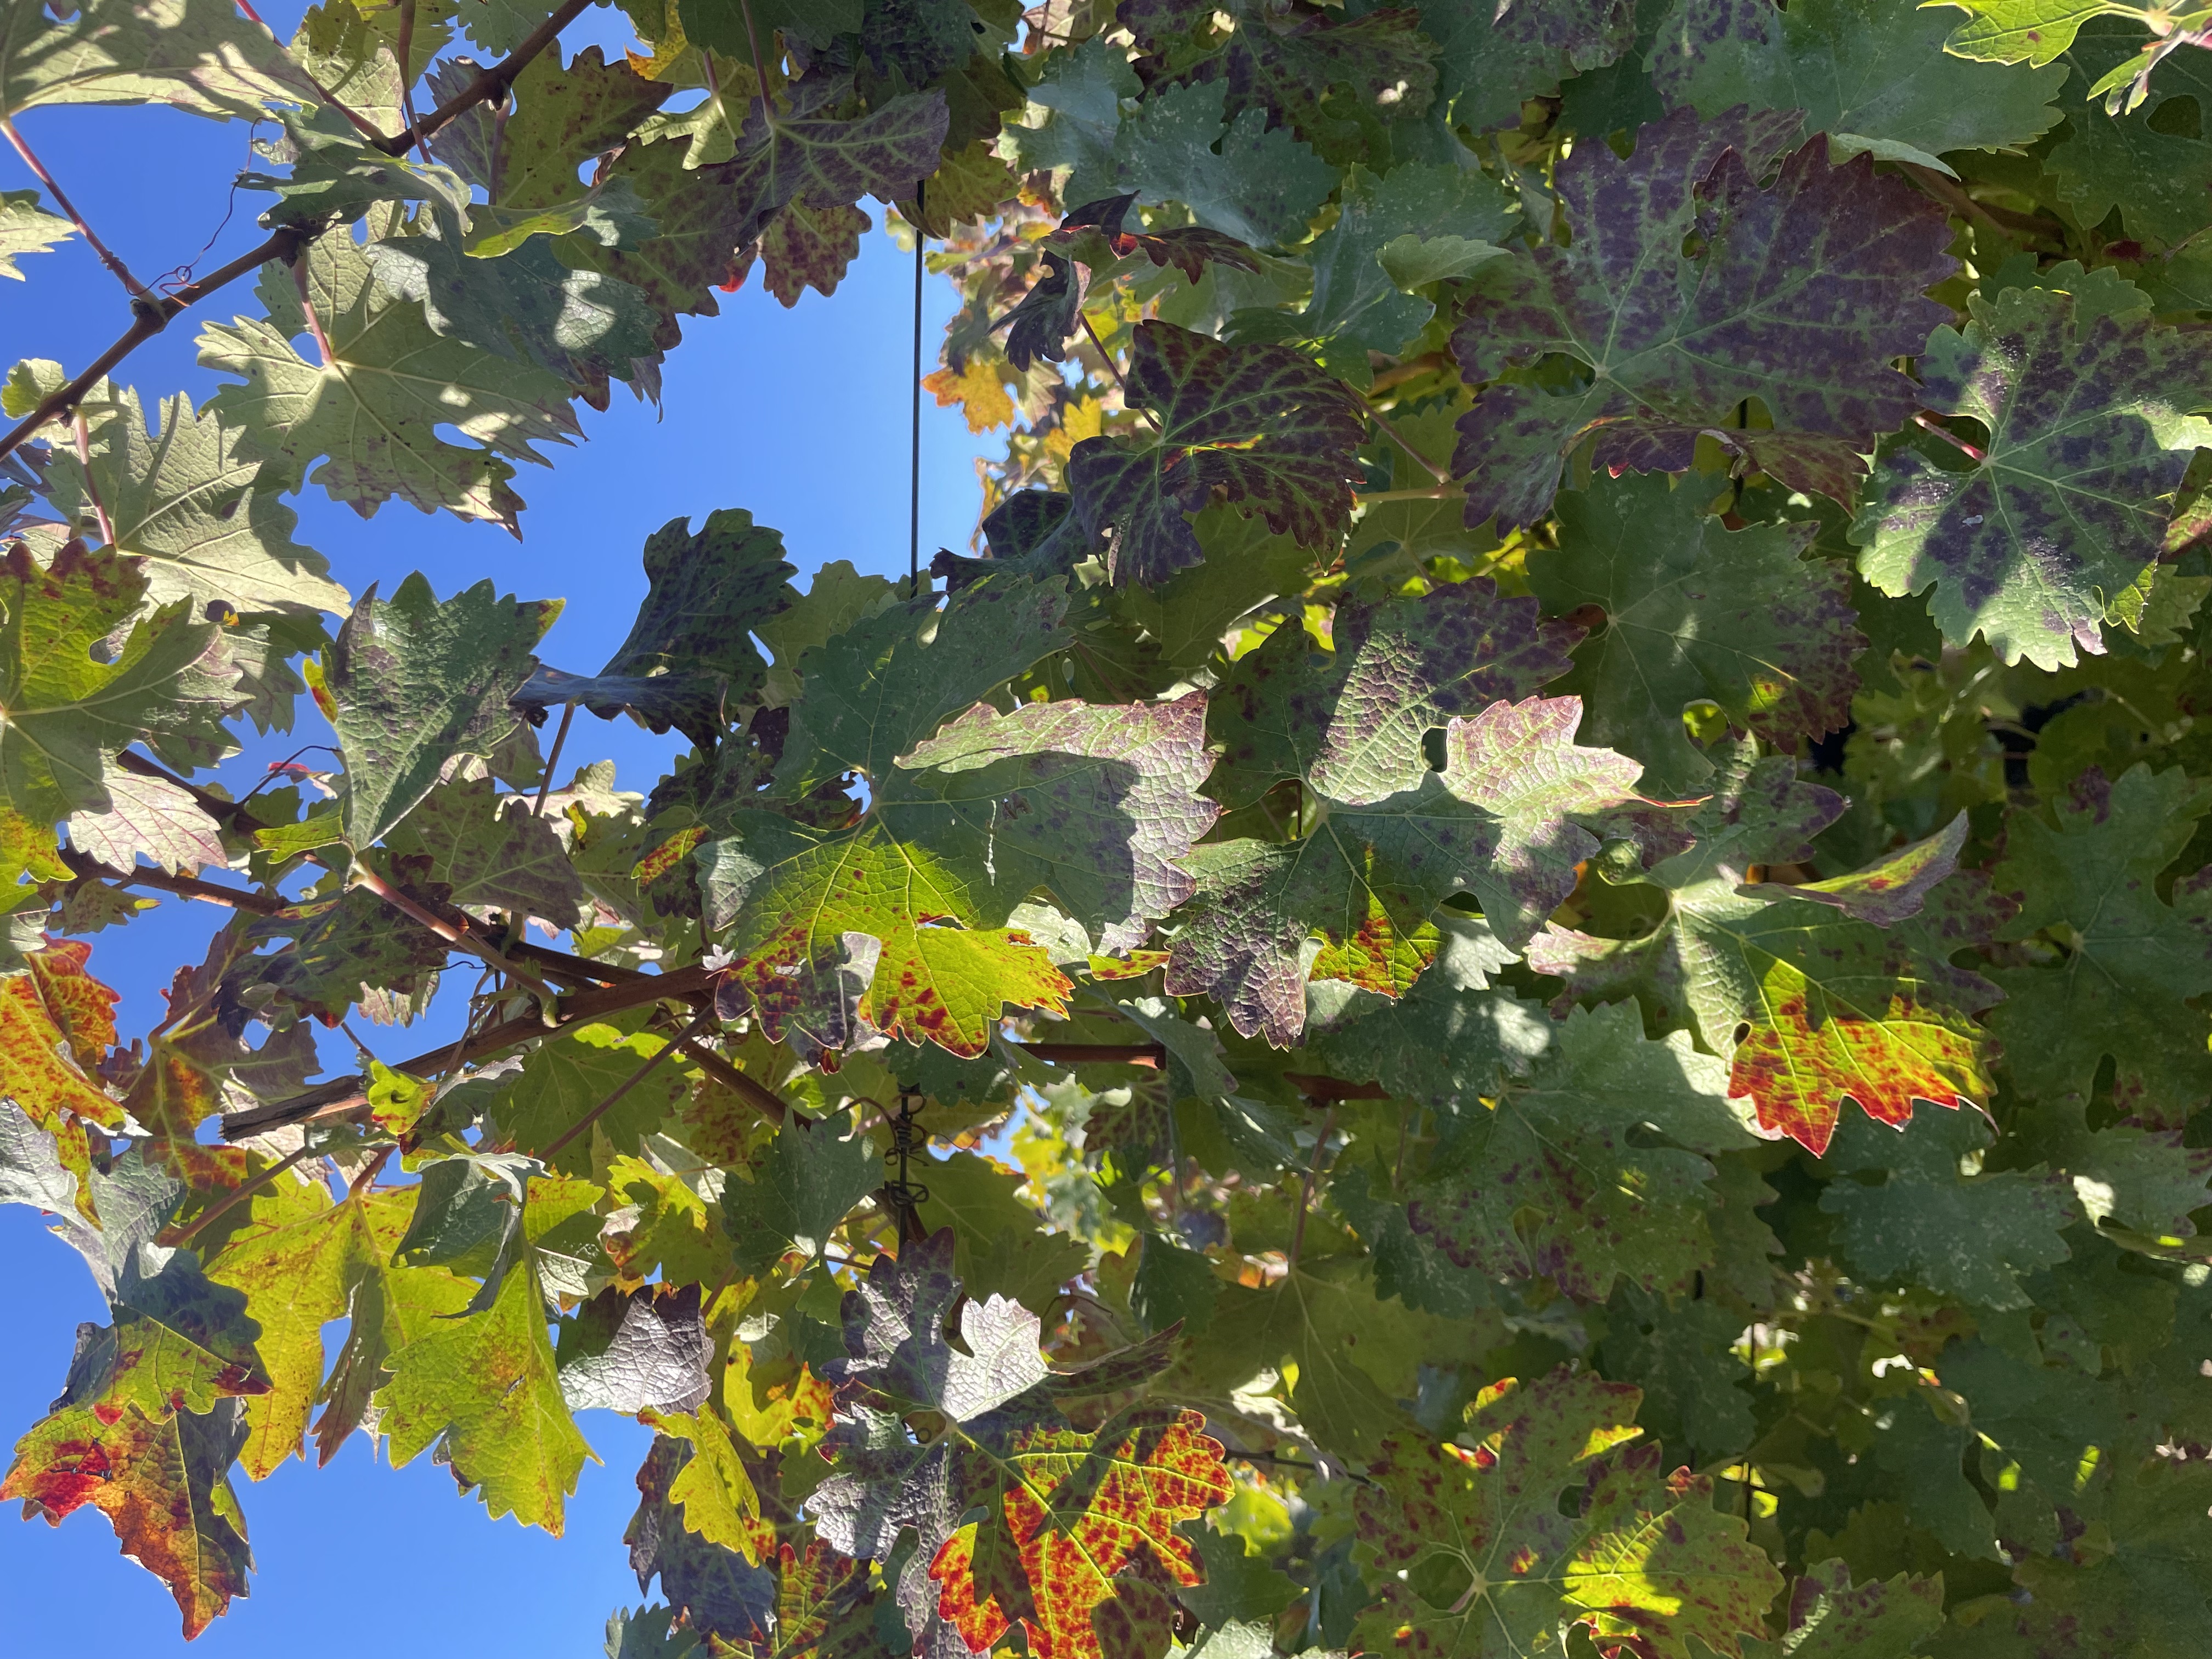
Label: Leafroll 3